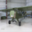
Label: airplane